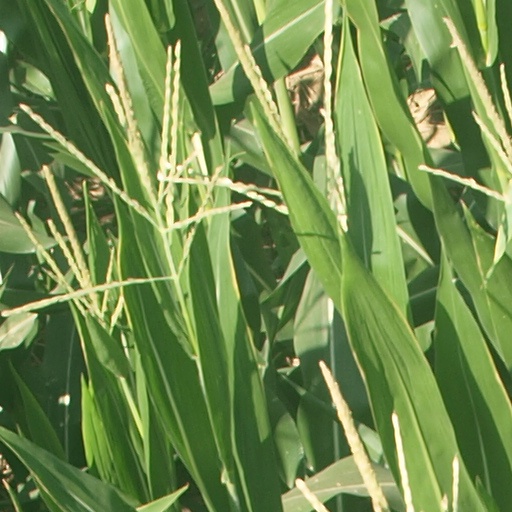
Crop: maize; corn